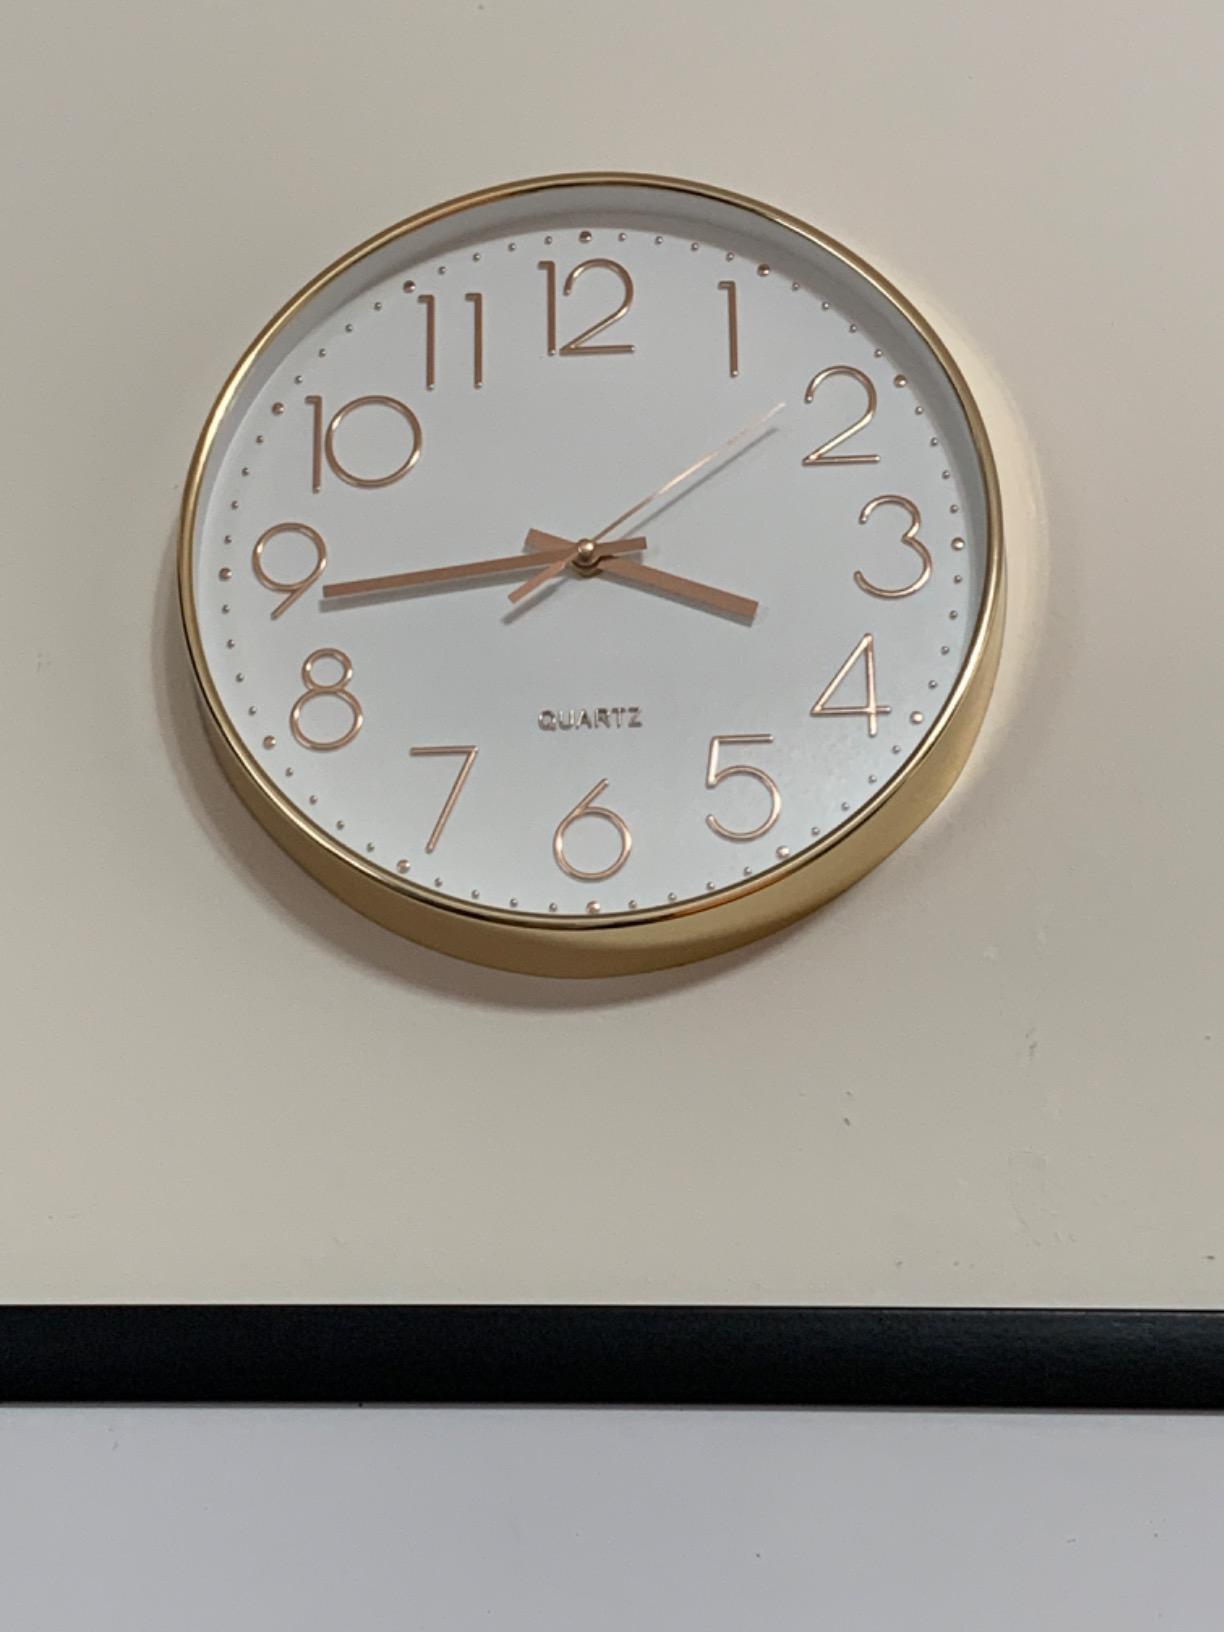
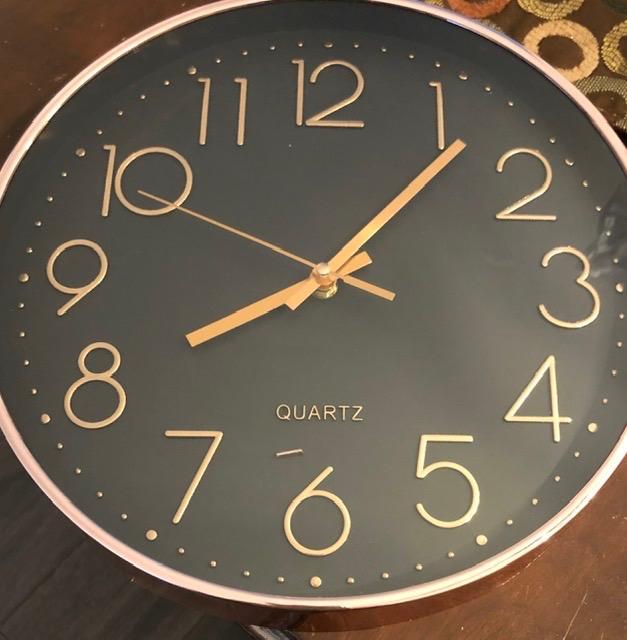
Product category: clock
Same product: no